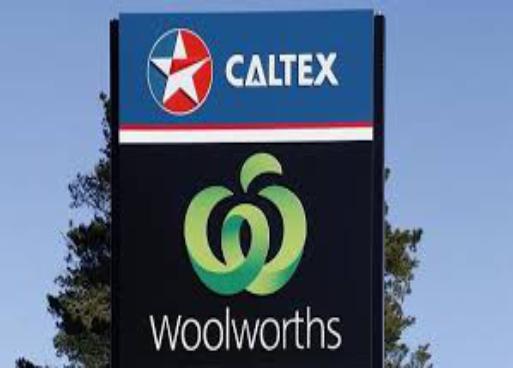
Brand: caltex woolworths
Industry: Others